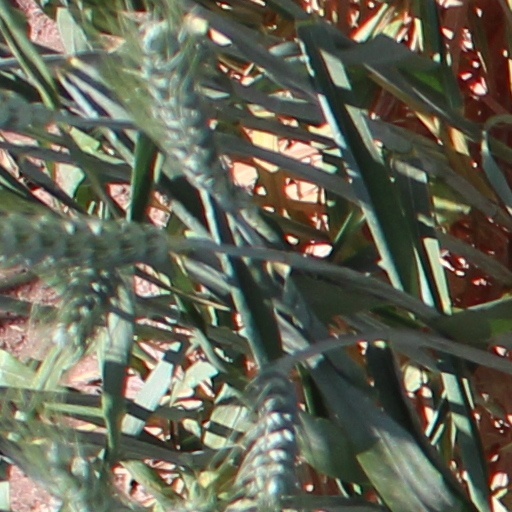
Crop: wheat